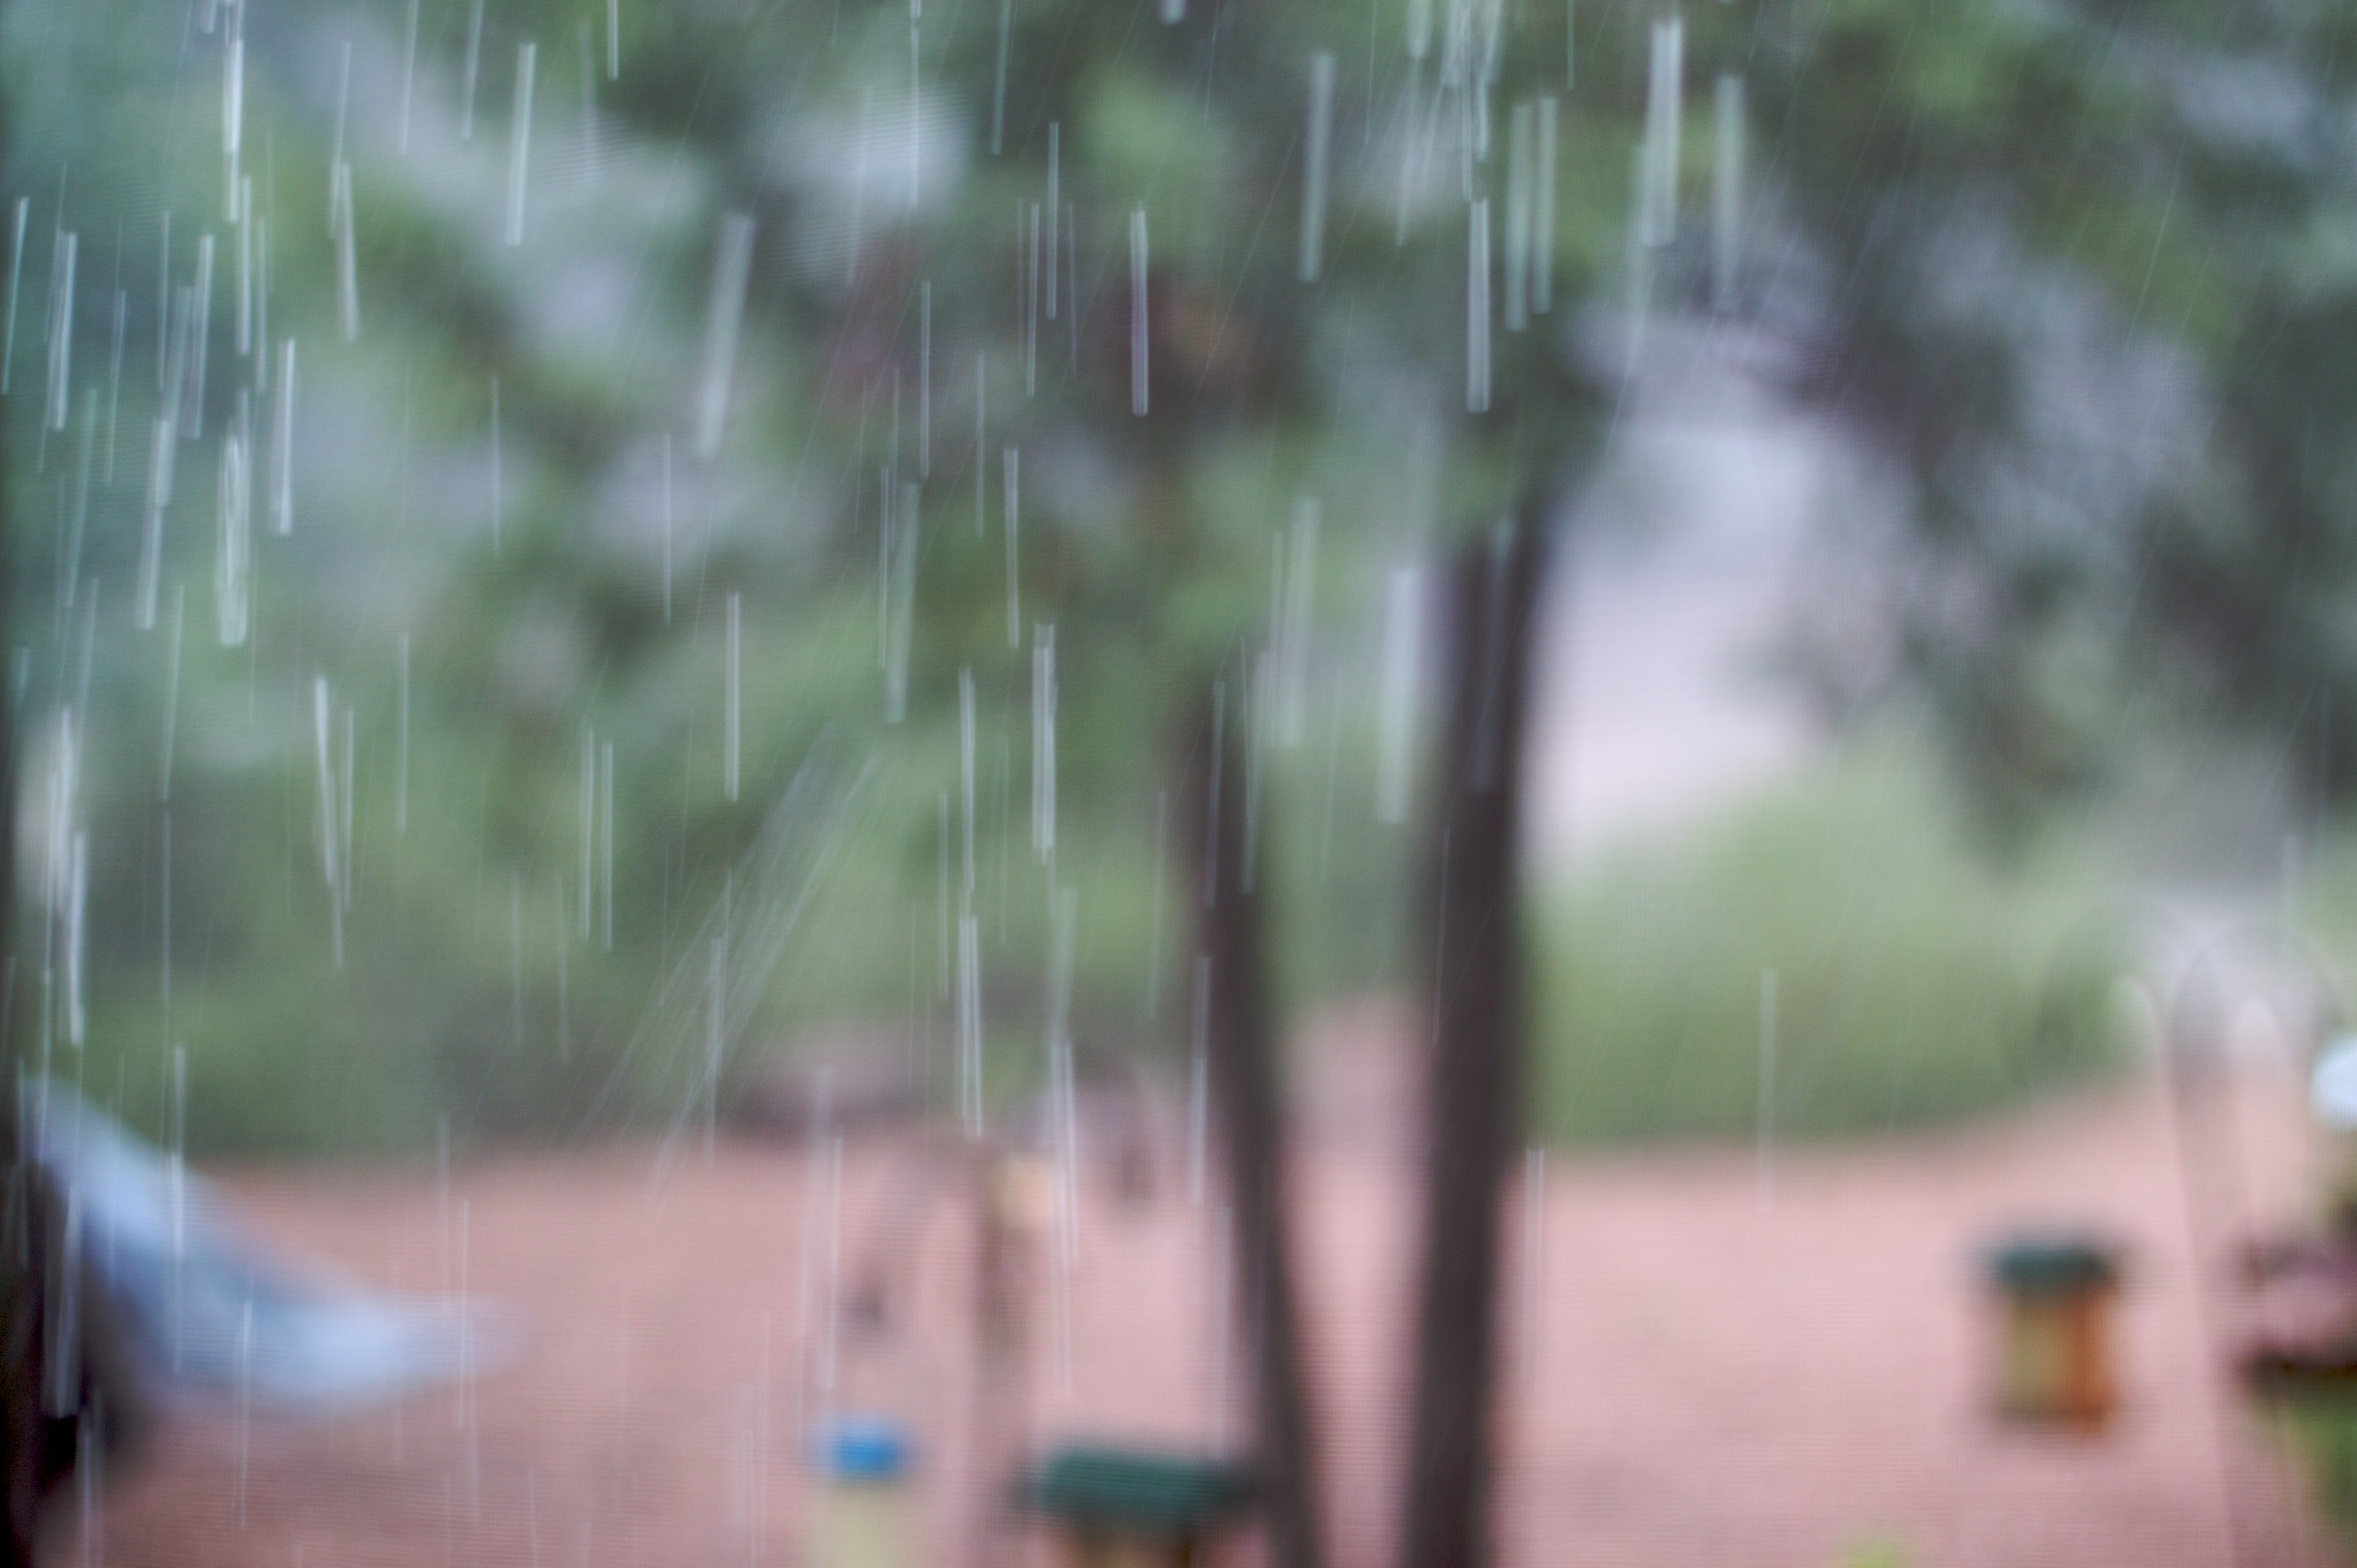
grass, plant, lawn, sunlight, rain, flower, green, grass family